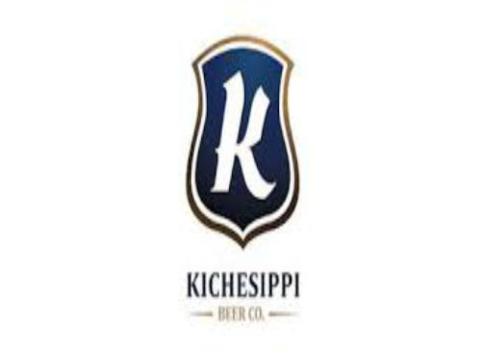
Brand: kichesippi-2
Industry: Food